Luca Colnaghi

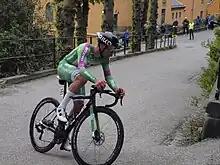
Colnaghi at the 2023 Tour of Norway

Luca Colnaghi (born 14 January 1999) is an Italian racing cyclist, who currently rides for UCI ProTeam .